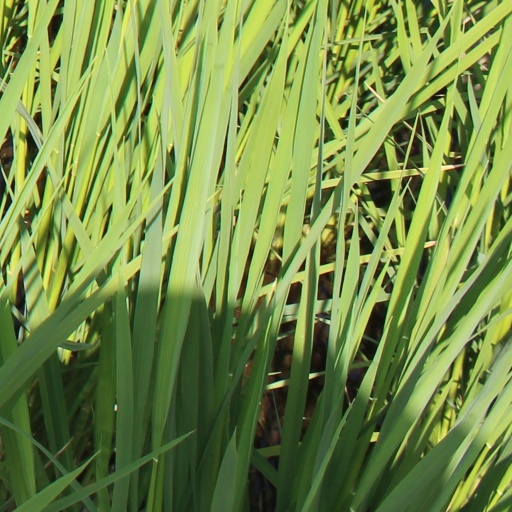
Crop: rice